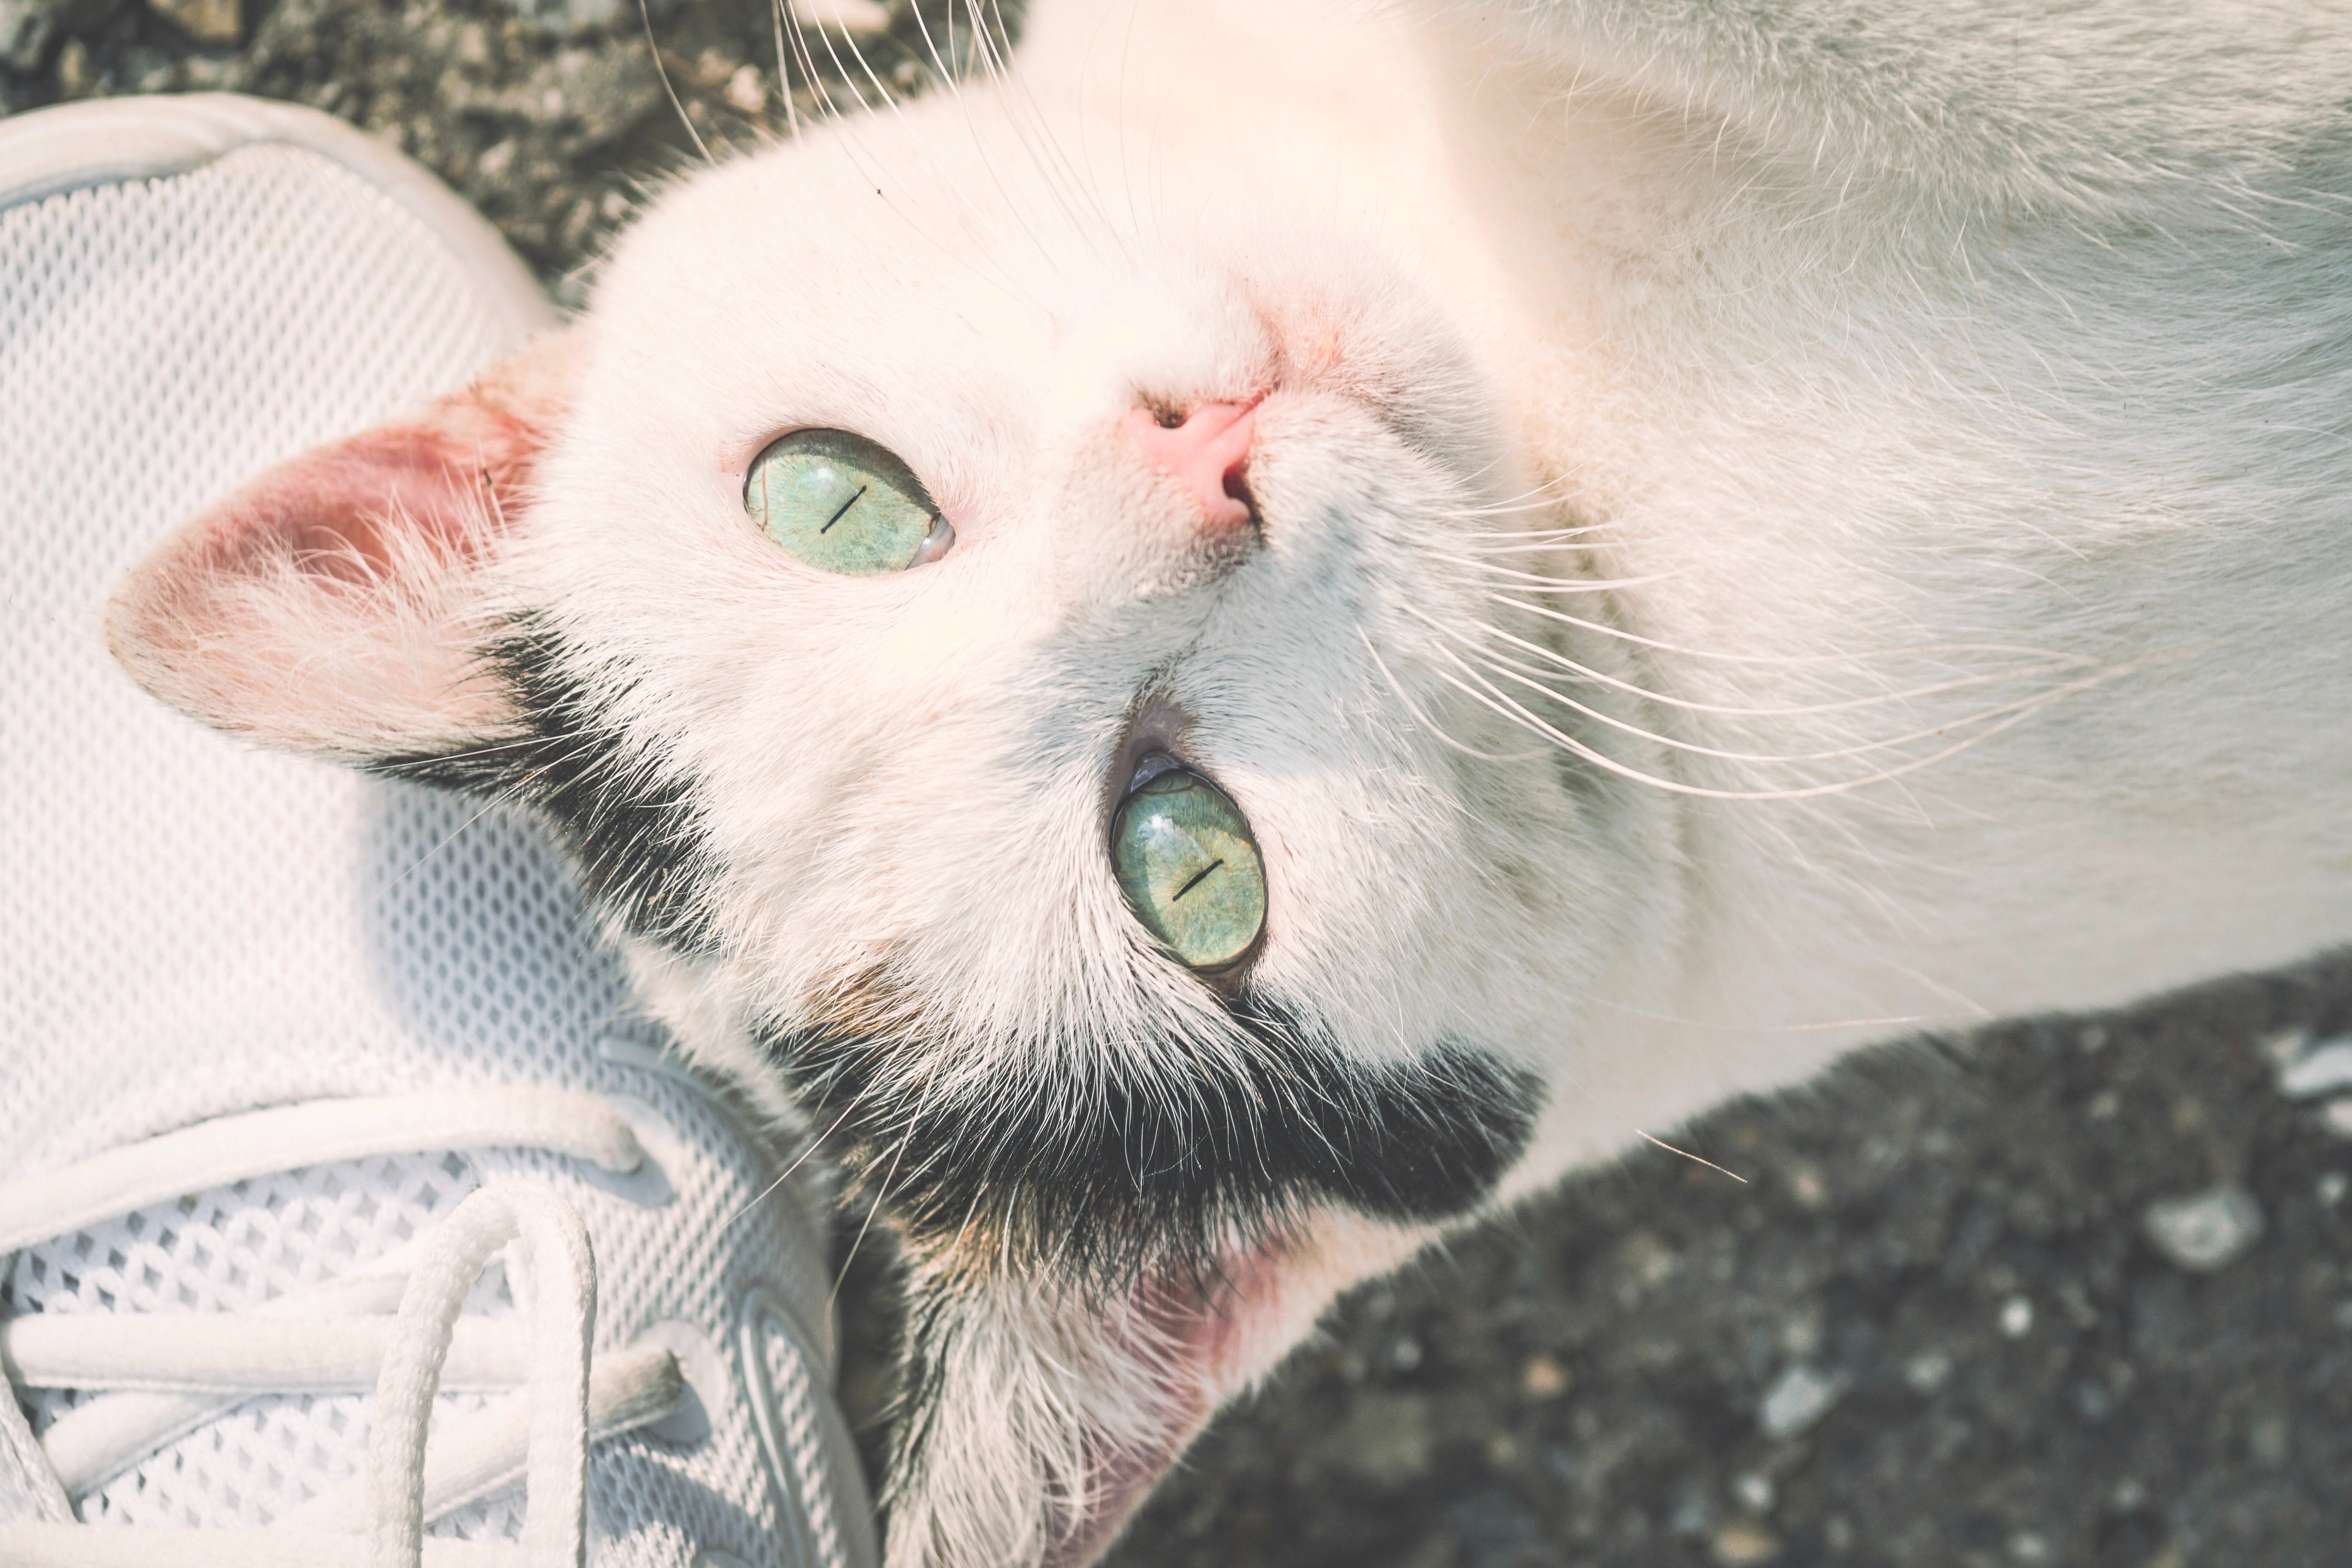
cat, whiskers, nose, felidae, small to medium sized cats, snout, eye, close up, carnivore, mouth, turkish van, fur, european shorthair, ear, turkish angora, moustache, aegean cat